Miners' Federation of Great Britain

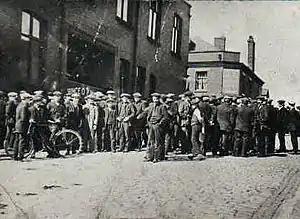
Miners outside Tyldesley Miners Hall during the 1926 General Strike

Pressure for wage cuts in 1925 plunged the MFGB into crisis. The government-backed the colliery owners and the TUC backed the miners. The government proposed setting up a commission and provided a subsidy to maintain wages at the July 1925 level. The commission took no representations from the MFGB and the government built up coal supplies until the report was published in March 1926. The MFGB rejected the report's proposals and its general secretary A. J. Cook coined the slogan, "Not a penny off the pay, not a minute on the day!". The colliery owners locked out more than one million miners, a "state of emergency" was declared and the General Strike began in May 1926. The strike lasted seven months. Despite support from many organisations including local communities, the Labour Party and financial support from workers in the USSR, the strikers were forced back to work in November. The Nottinghamshire Miners' Association led by George Spencer broke away from the MFGB in early November after meeting local colliery owners and formed the rival Nottingham and District Miners' Industrial Union or "Spencer" union.